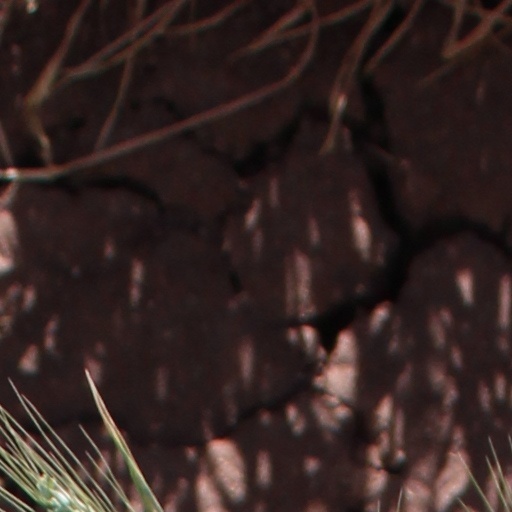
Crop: wheat